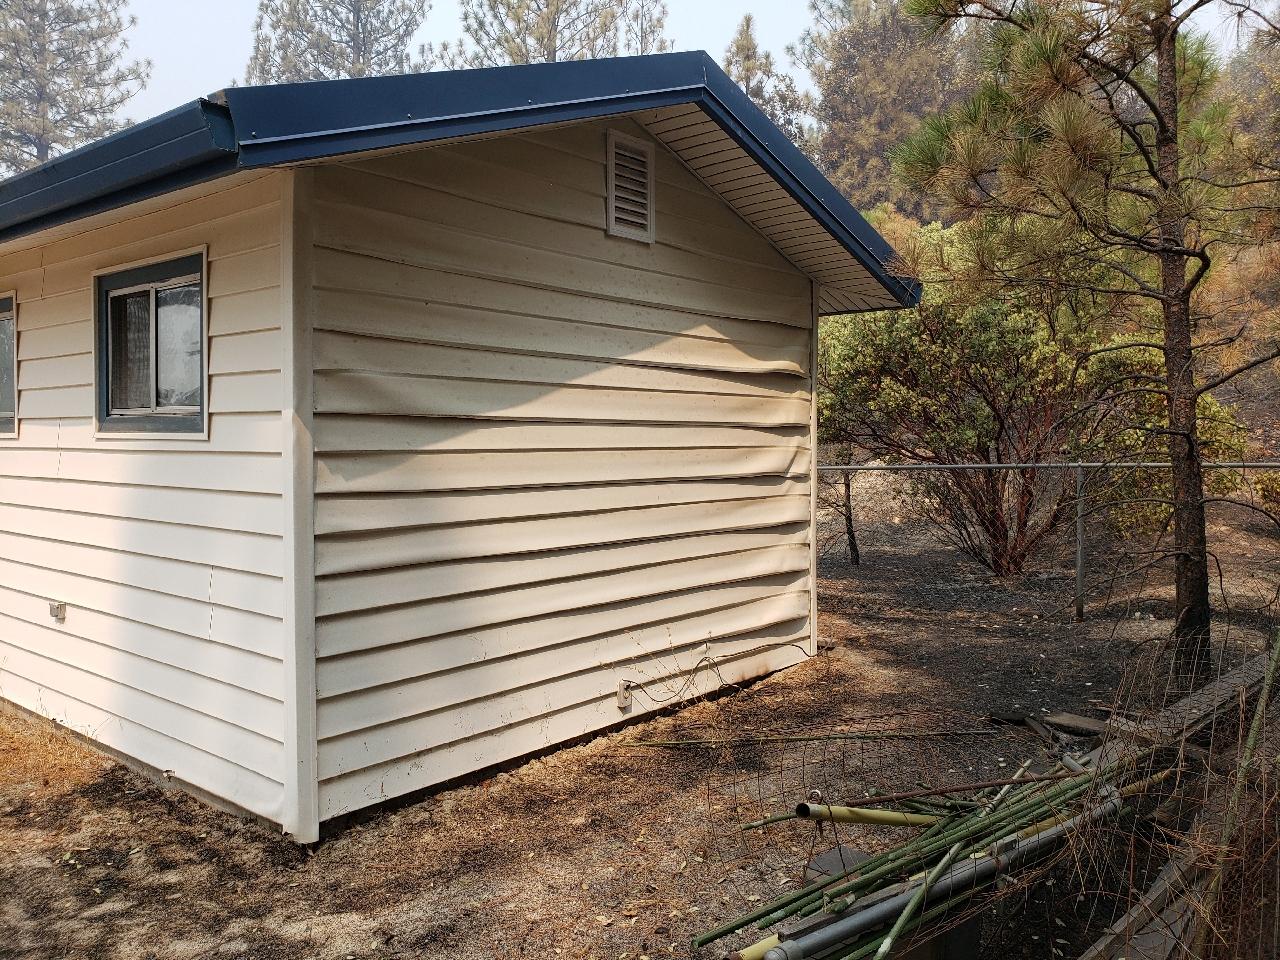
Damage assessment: affected